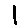
Label: 1